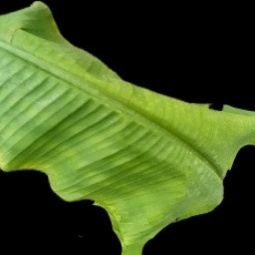
Label: Sulphur